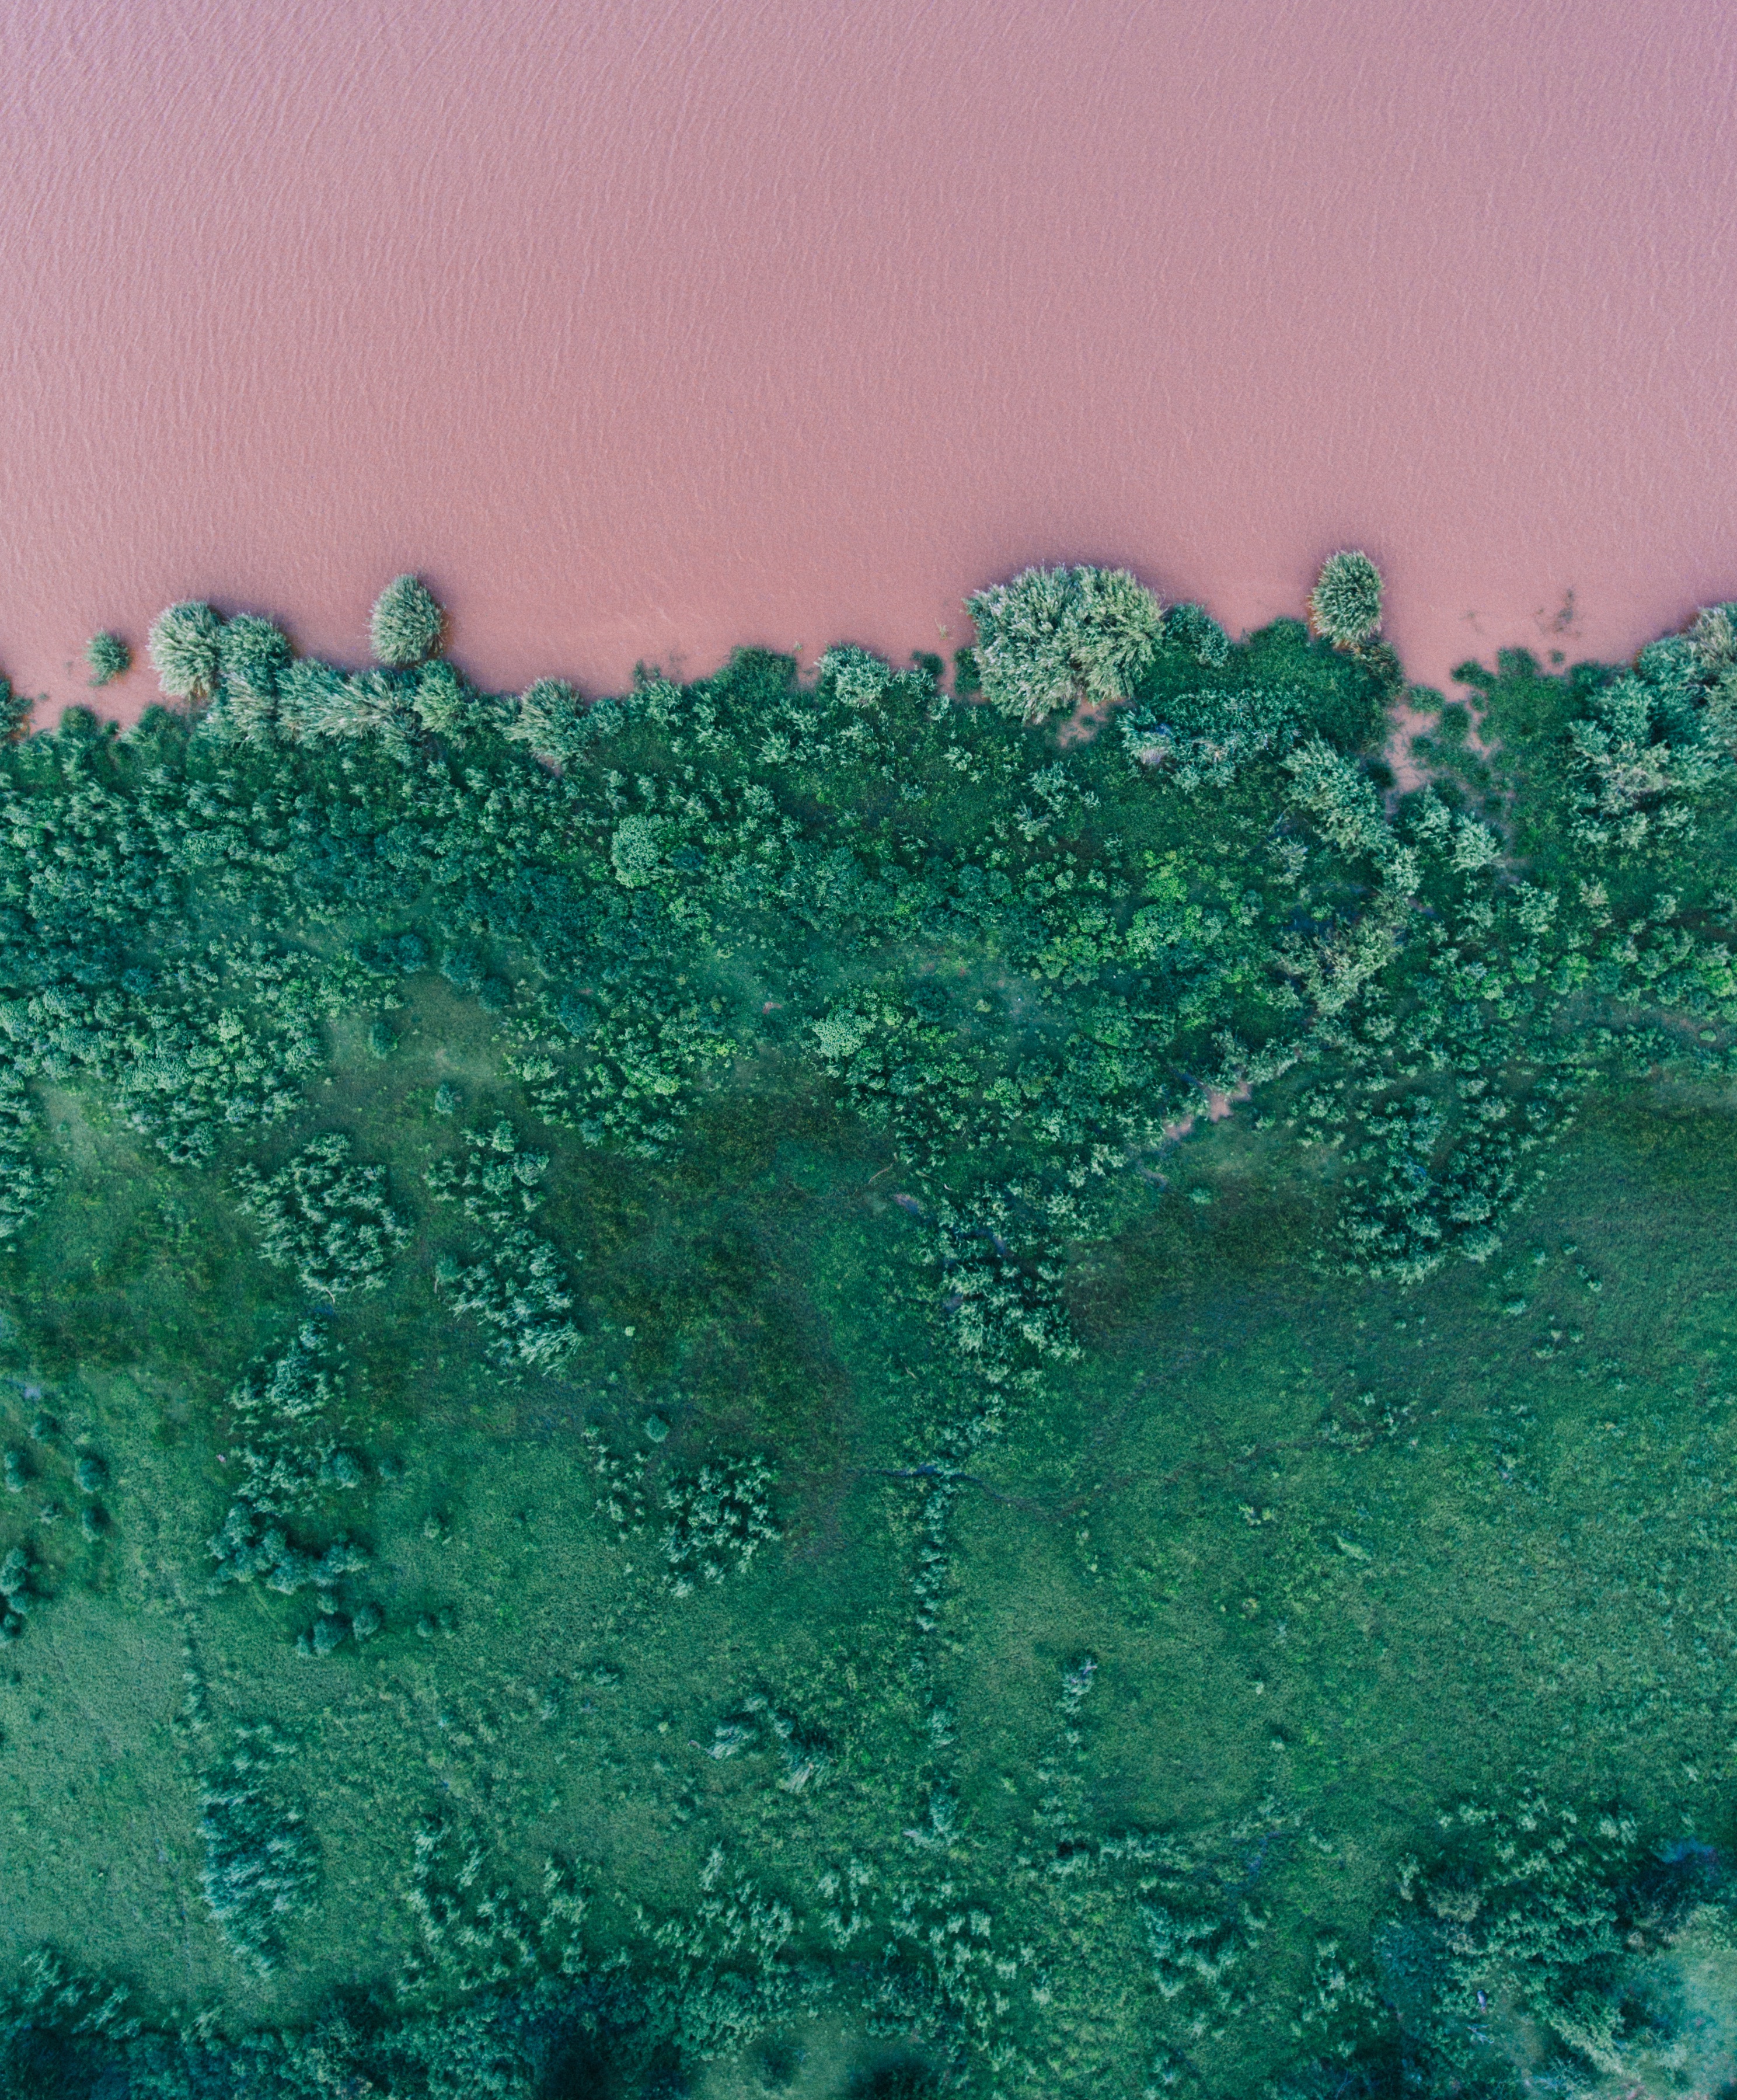
texture, leaf, green, blue